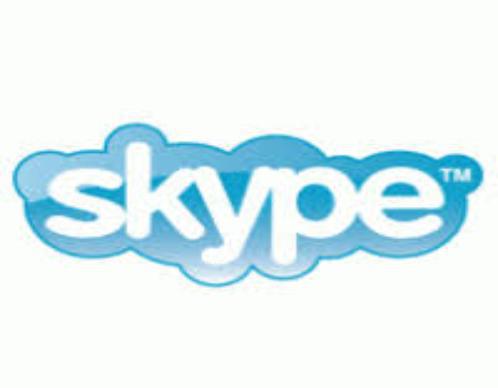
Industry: Others